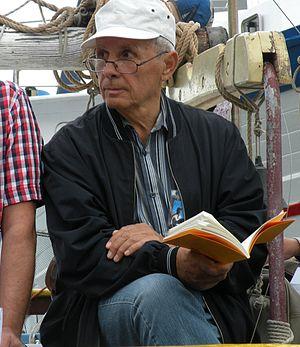
Ali Podrimja au festival de poésie Voix Vives à Sète (France) 25 juillet 2011
Ali Podrimja est un poète de langue albanaise. Il vivait à Pristina